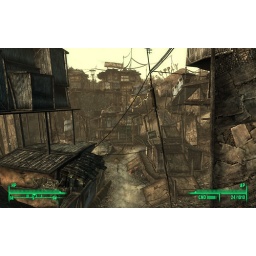
When you build in a crater, every building seems to tower over you.